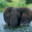
Label: elephant